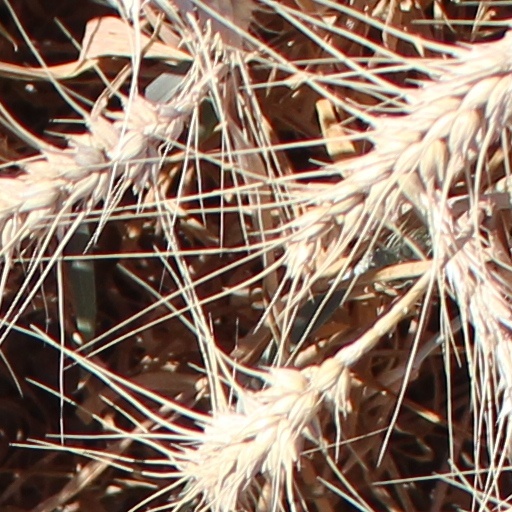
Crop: wheat